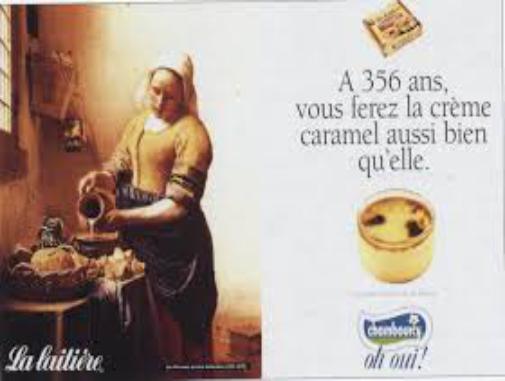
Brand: La Laitiere
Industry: Food